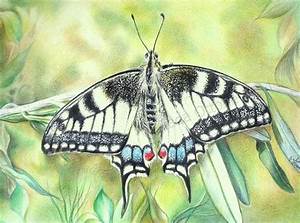
Label: farfalla